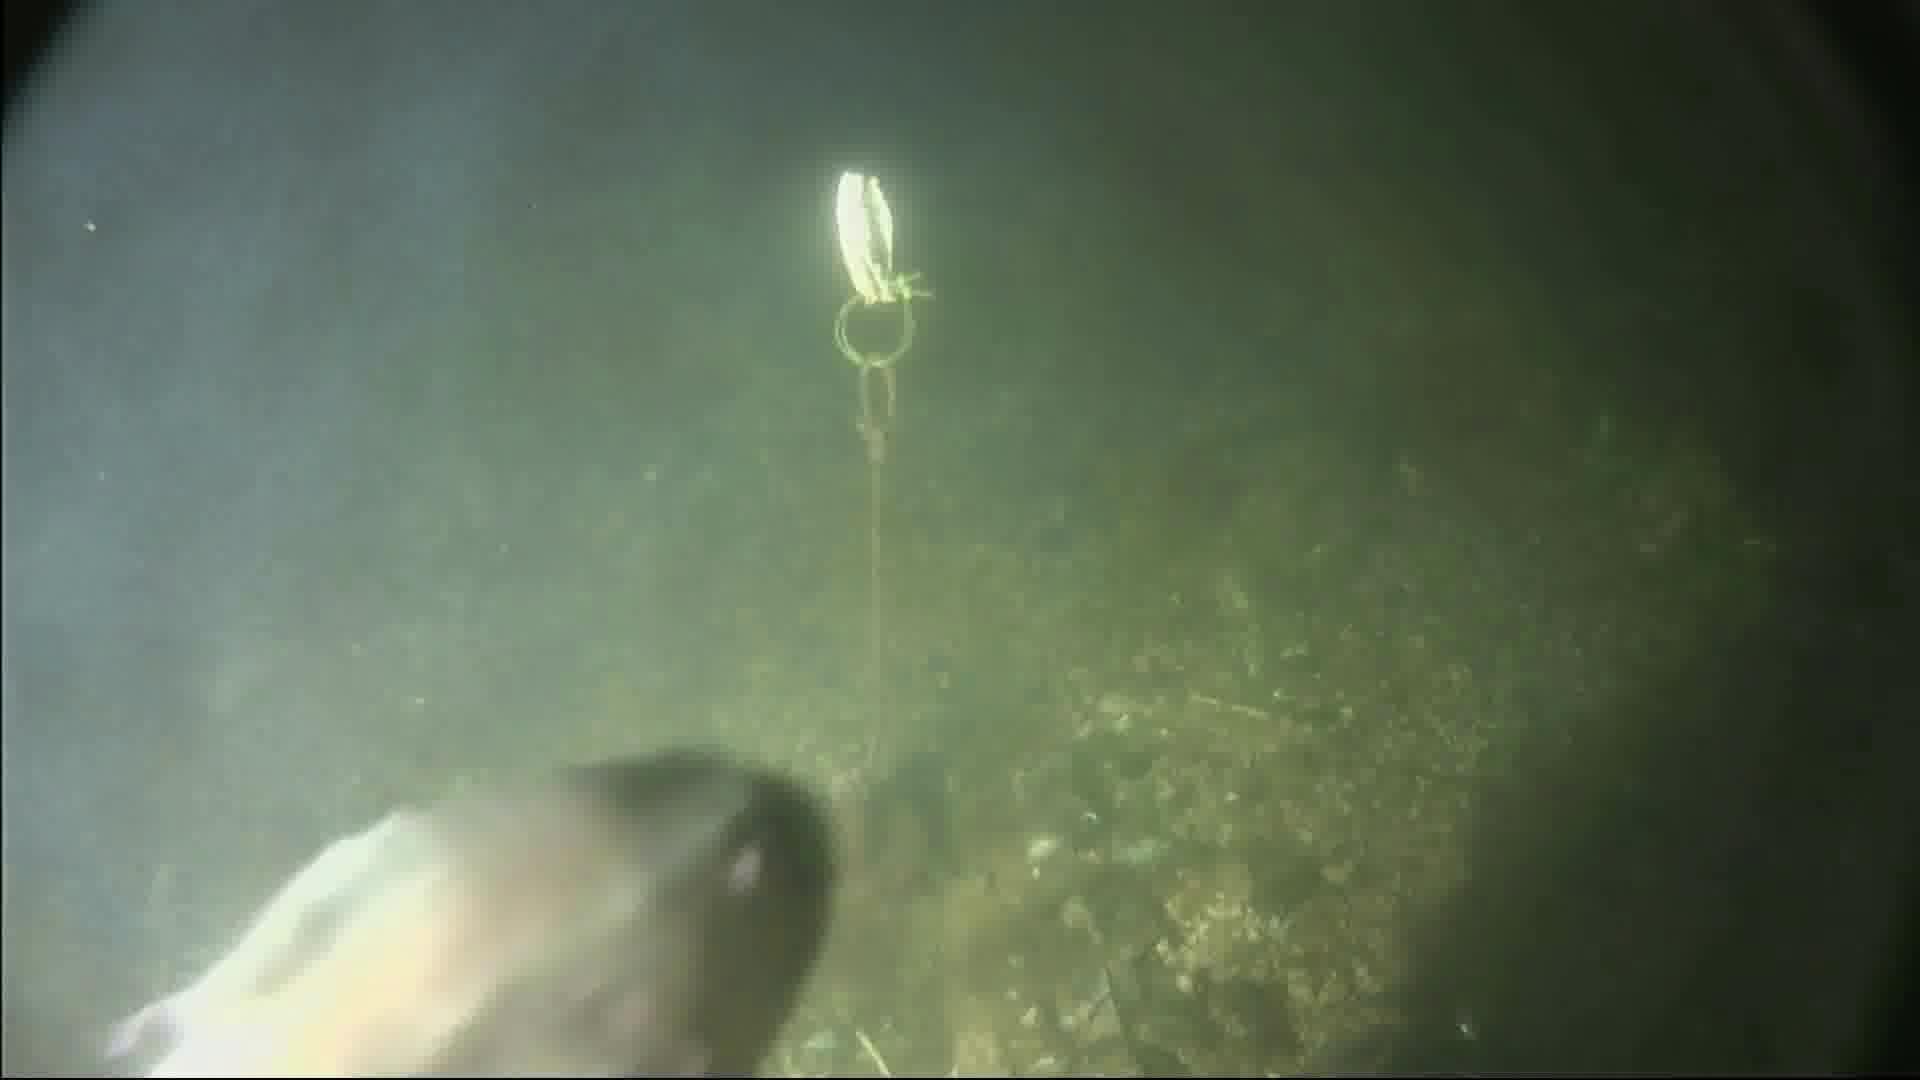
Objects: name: fish
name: crab